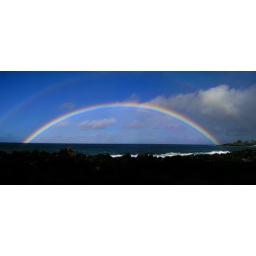
A rainbow covers the sky off the North Kohala coast of the Big Island in Hawaii.